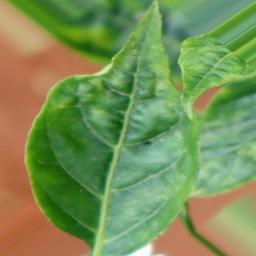
Label: healthy